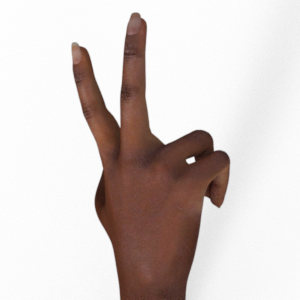
Label: scissors